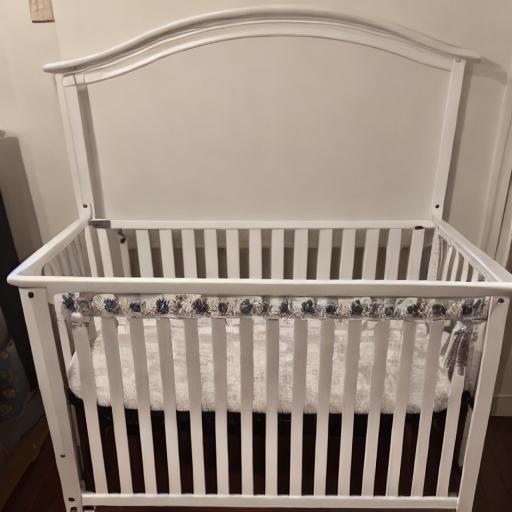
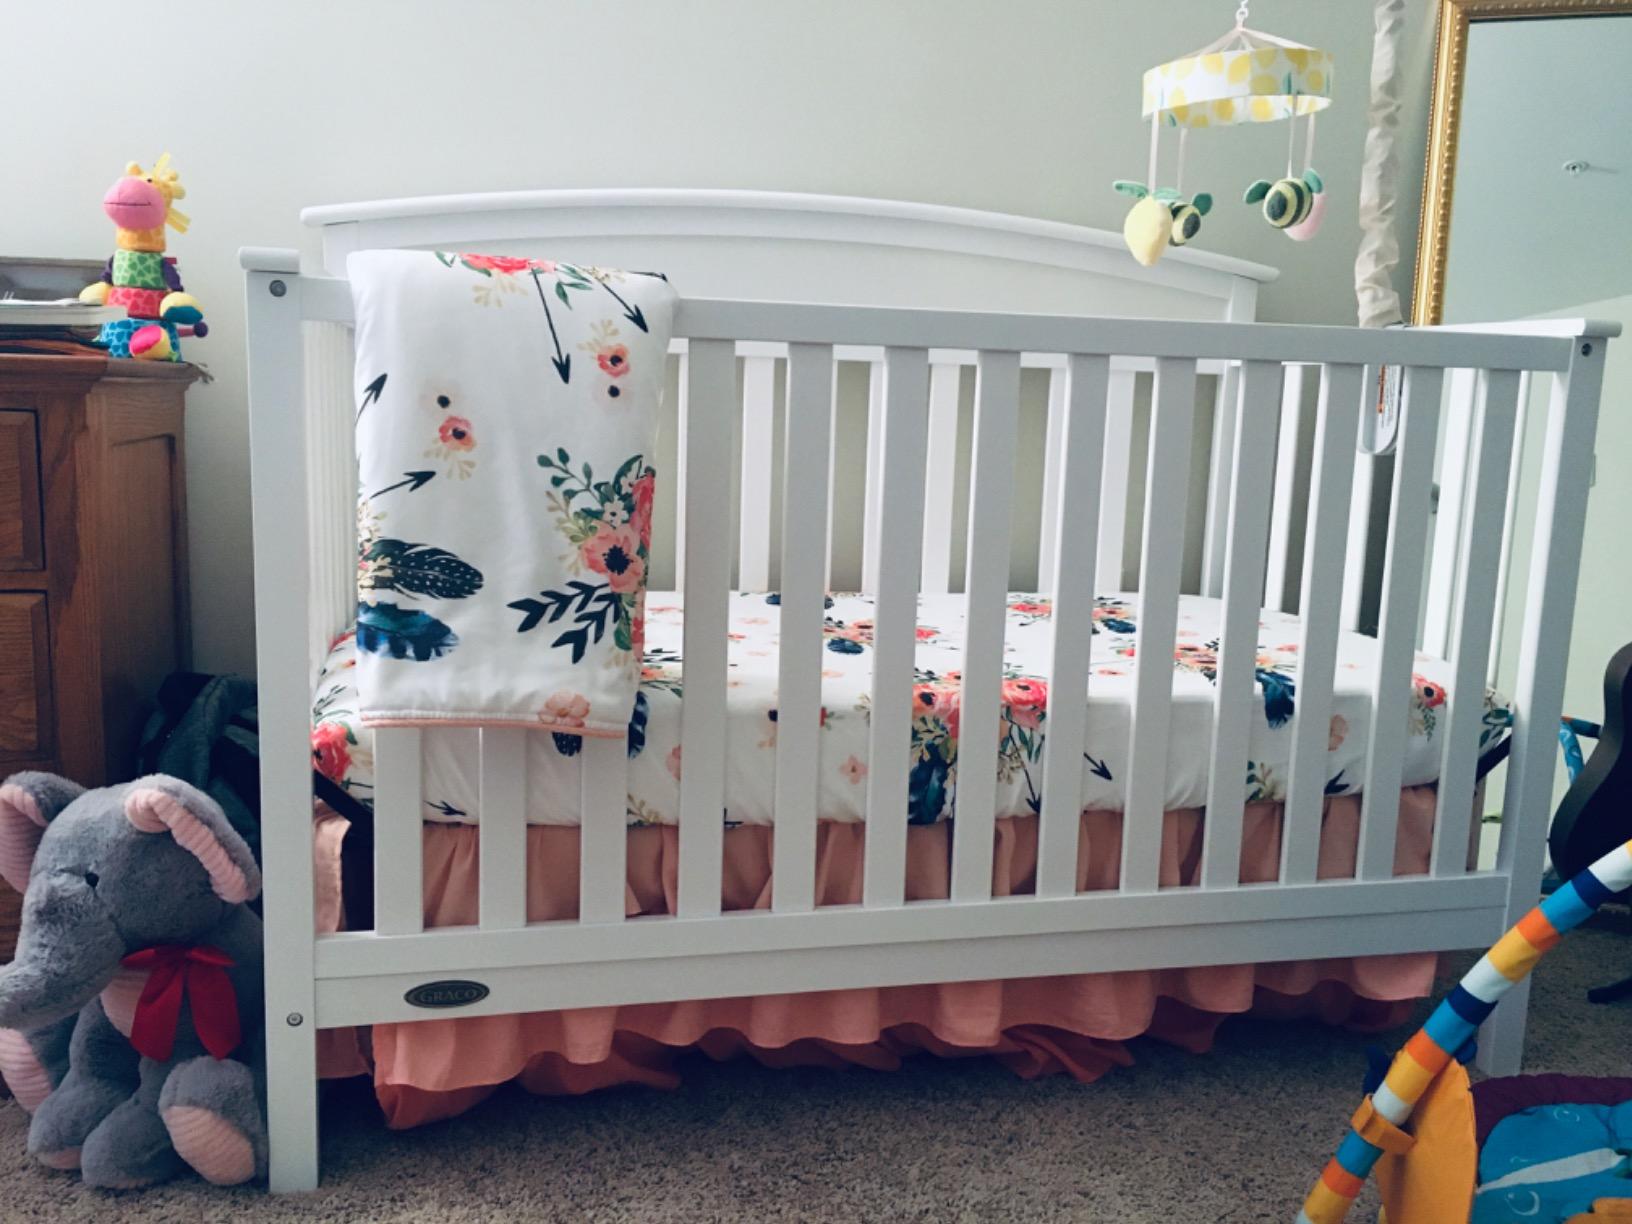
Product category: products_crib
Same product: no